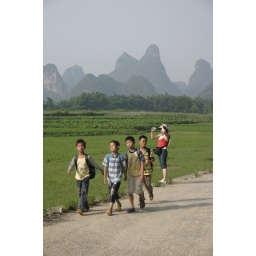
School children walking home in Yangshuo